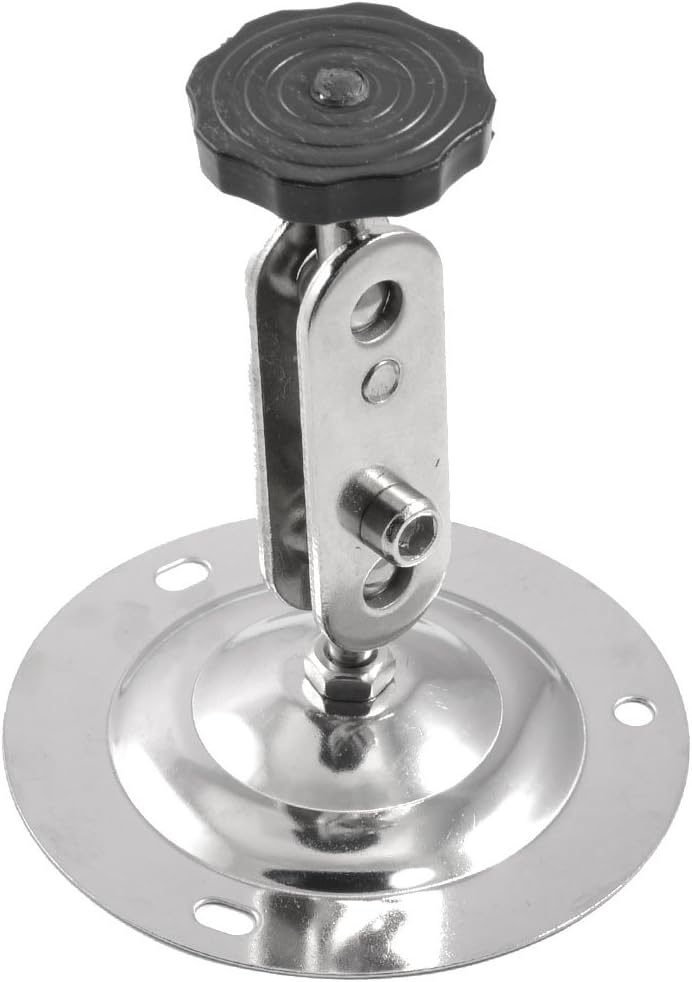
uxcell Surveillance Security CCTV Camera Wall Mount Bracket Stand 3.7" Height
Category: All Electronics
360 Degree rotatory angle, lock in position.180 degree Tilt angle.Max Load:3KG.Standard size is for most surveillance tool like CCTV Camera, DVR Camera, etc.This CCTV Camera stand is suitable for indoor, outdoor wall and ceiling mounting.
Features: Product Name : CCTV Camera Wall Mount Bracket;Main Material : Metal | Swivel Angle : 360 Degree;Base Diameter : 84mm /3.307" | Maximum Height : 95mm /3.7";Fixing Thread Dia : 1/4" | Screw Hole Dia. : Big:5.8mm/0.228"Small:4mm/0.157";Color : Silver Tone | Net Weight : 106g;Package Content : 1 x CCTV Camera Wall Mount Bracket